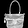
Label: Bag